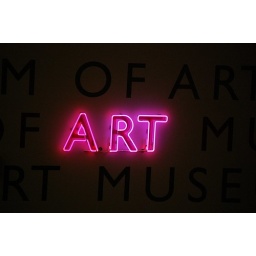
Part of the graphic over a door in the art building at Middlebury College, VT.